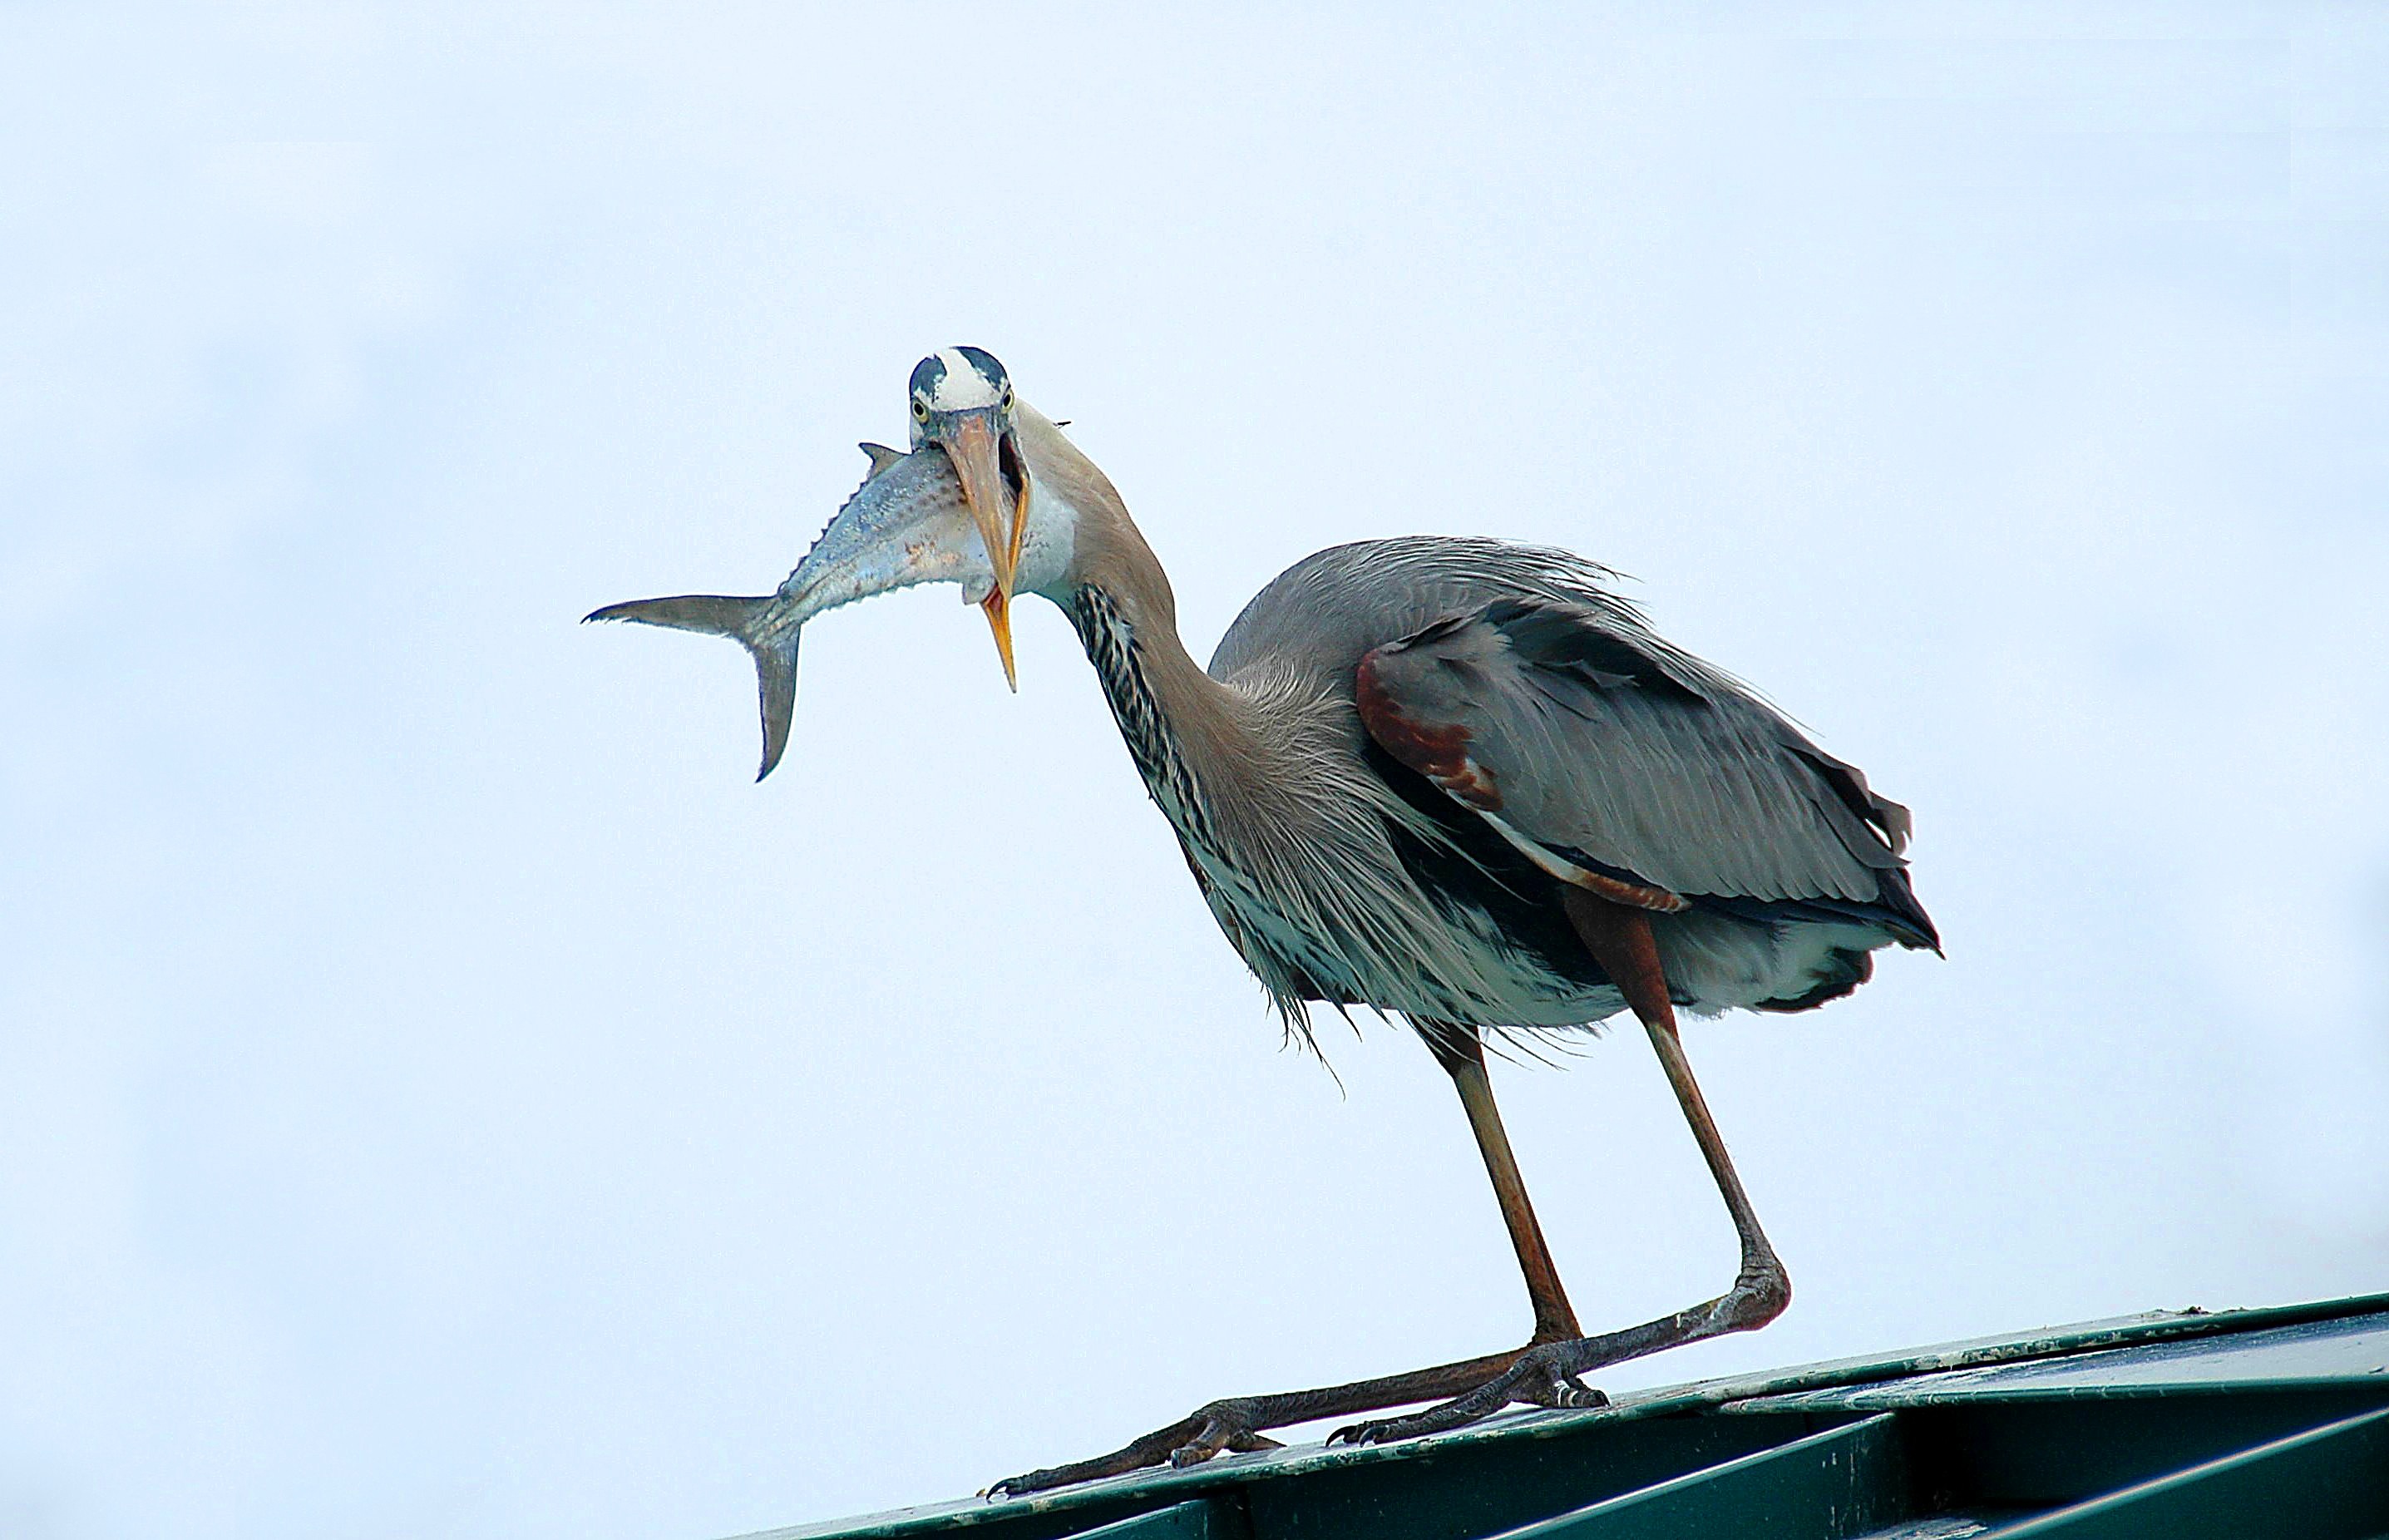
water, nature, marsh, wetlands, bird, wing, pelican, coastline, wildlife, wild, beak, tropical, america, blue, avian, fauna, stork, southern, feathers, wings, vertebrate, united, heron, waterbird, ardea, pelecaniformes, shorebird, great blue heron, mouth full, herodias, ciconiiformes